Love Me Harder

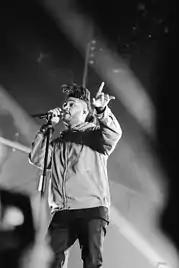
The Weeknd received praise for his vocals on the track.

Stephen Thomas Erlewine of AllMusic noted that Grande allowed the Weeknd to "suck up" the spotlight on the track. Jason Lipshut of "Billboard" noted that "the pairing somehow makes sense," praising the Weeknd's "ultra-sincere crooning" and the "driving guitar riff" for being "delicious 80's cheese". Mikael Wood of the "Los Angeles Times" called it a "darker (and more fully realized) R&B jam than anyone probably expected from a 21-year-old singer once known for her endless supply of pastel princess dresses." Kitty Empire of "The Guardian" wrote that the song's "saturated, mid-tempo atmospherics" stand out, noting that Weeknd's "own sleaze quotient is radically toned down here, but this remains sophisticated stuff, where Grande surprisingly holds her own." Michelle Geslani of "Consequence of Sound" labelled it "yearning and infectious," calling the pairing "a match made in vocal heaven — Grande’s feathery vox and The Weeknd’s slick croon complement one another rather perfectly." Bradley Stern wrote for Idolator that the track is "an irresistibly smooth synth-pop production," while Carolyn Menyes of Music Times was very receptive with the duo, writing that "they meld really well together."